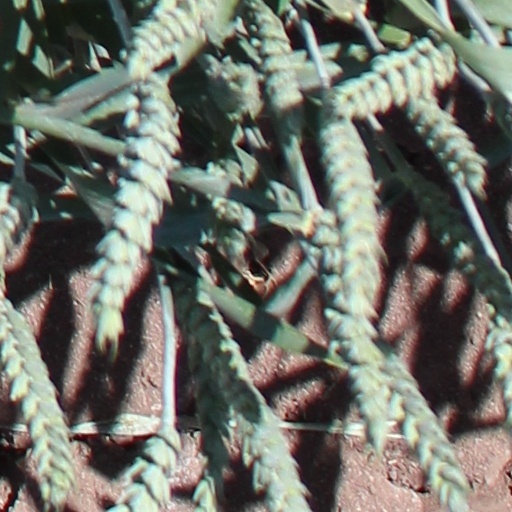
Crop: wheat